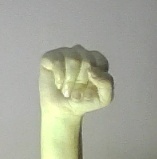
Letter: saad